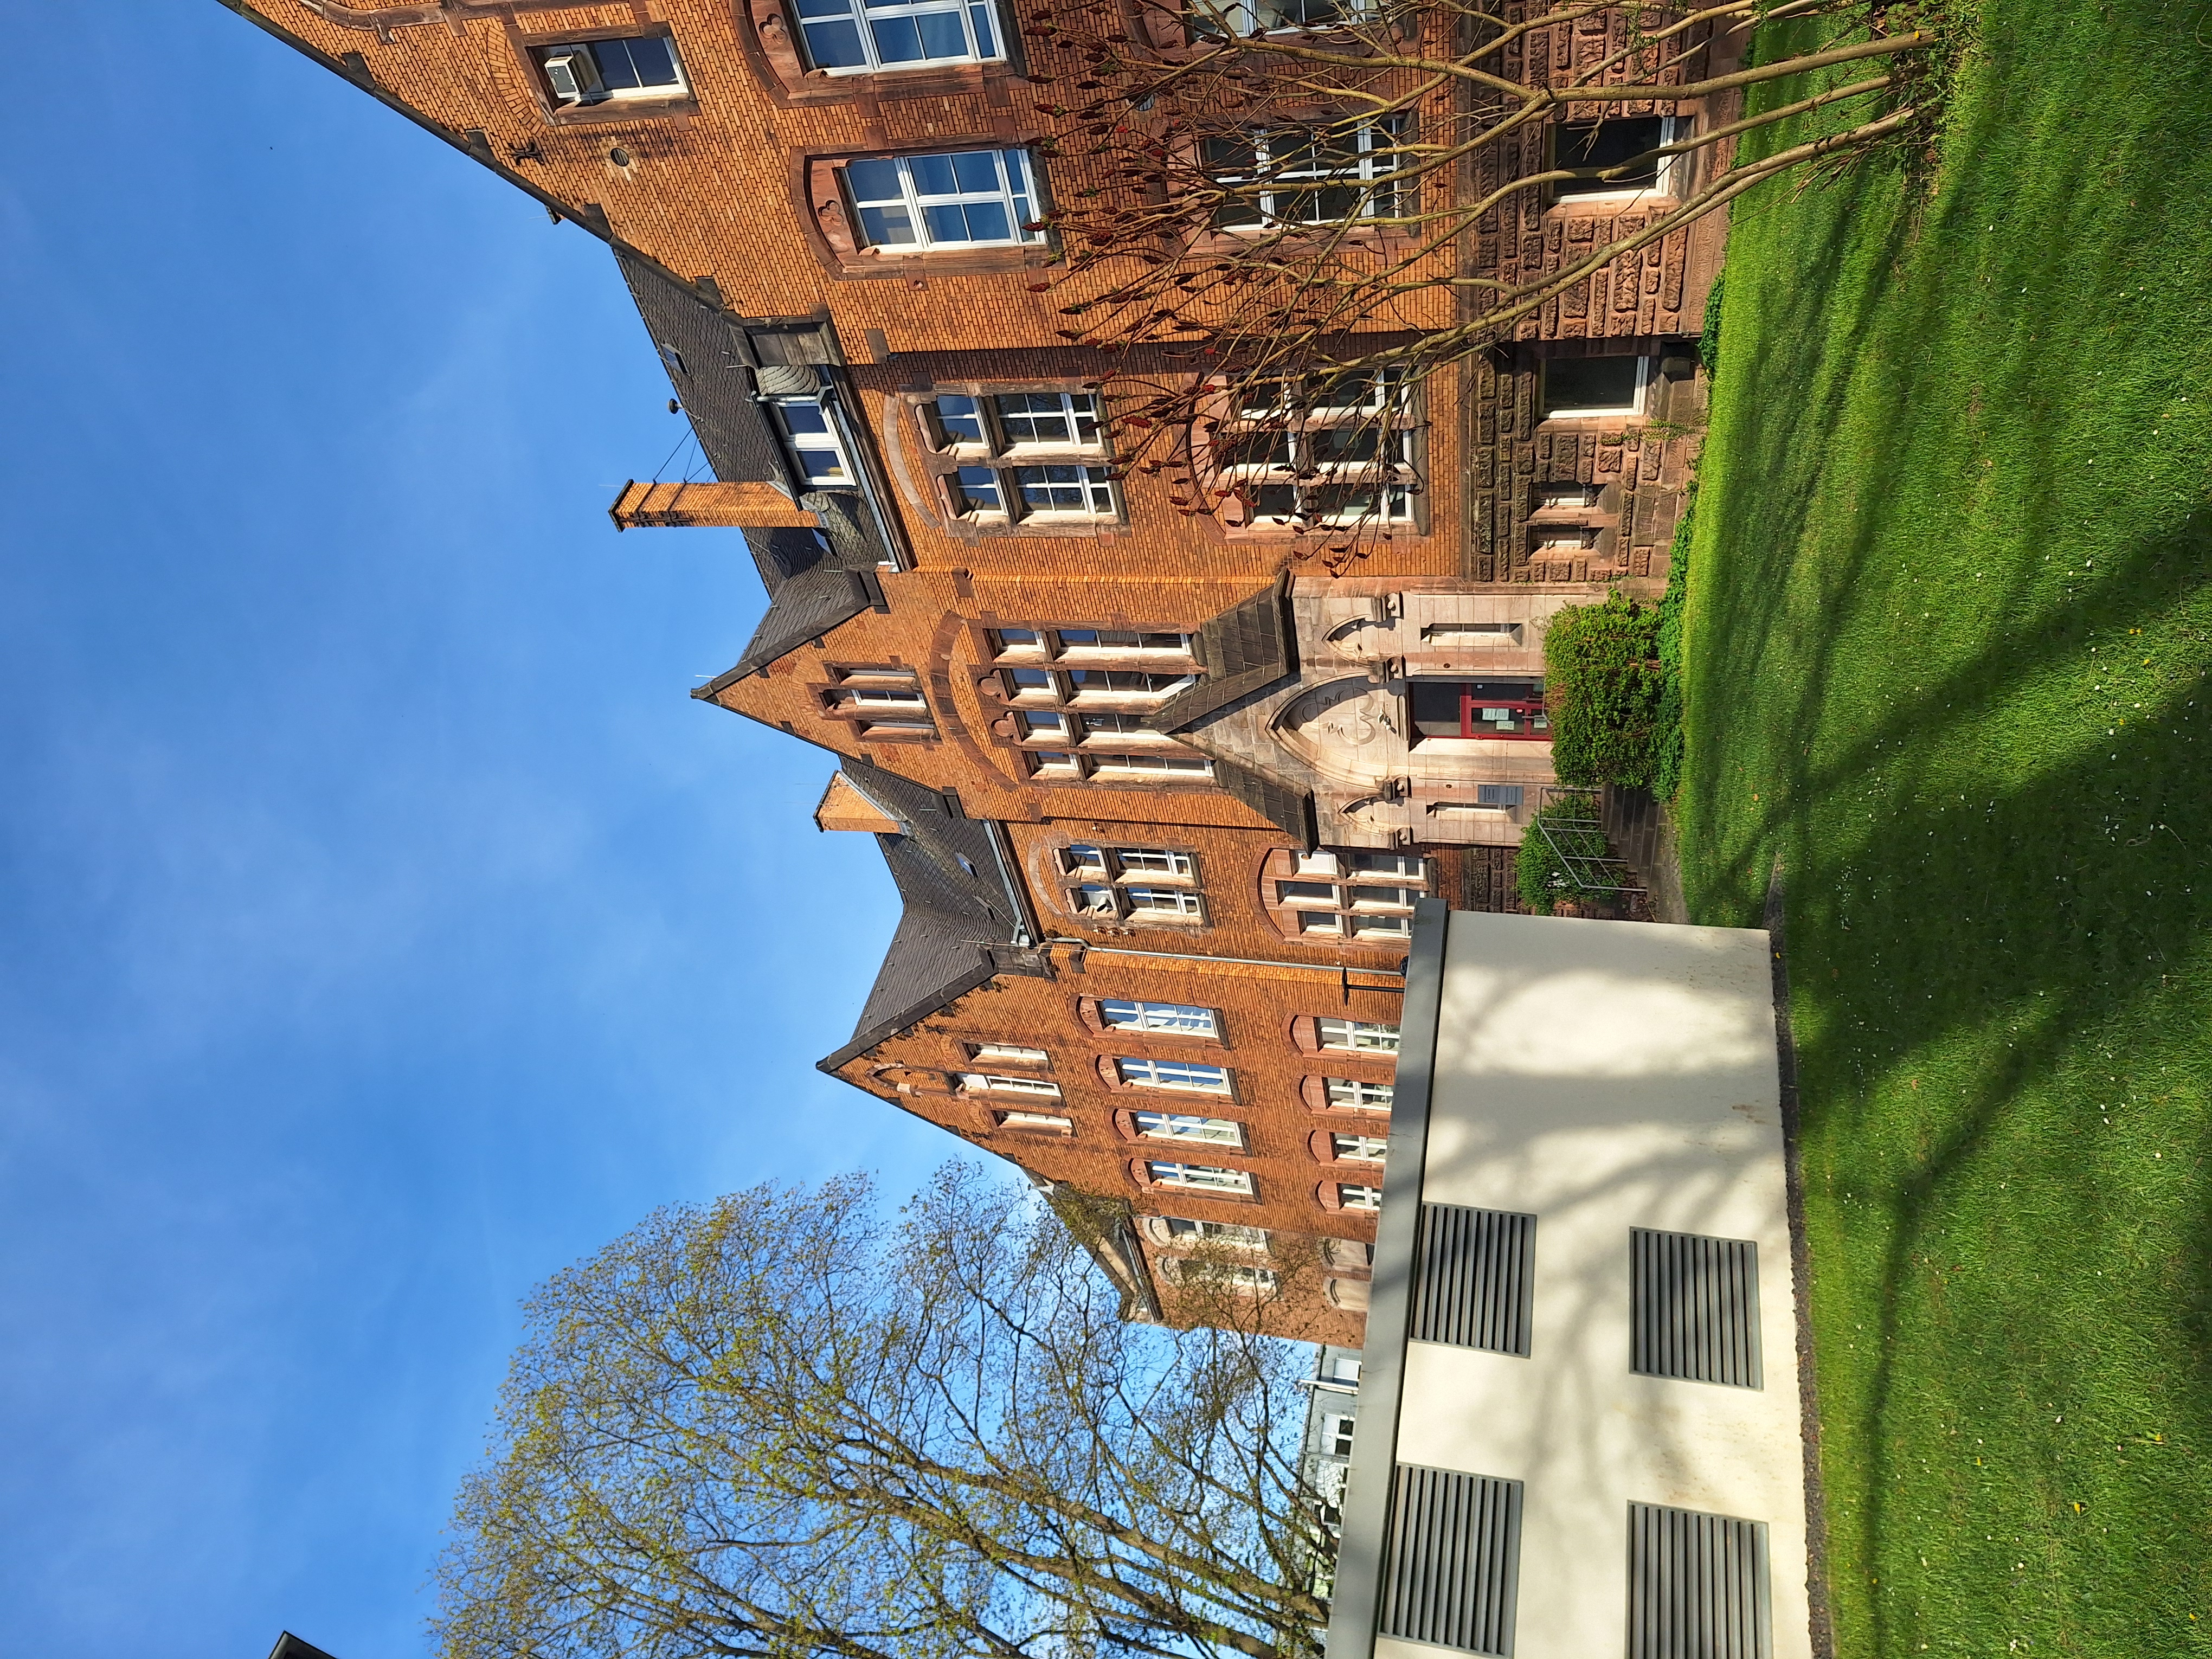
Building: Robert-Koch-Straße 6